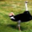
Label: bird